Robert Ainslie (lawyer)

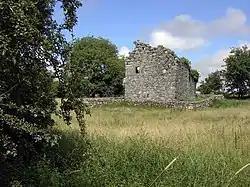
Edingham Castle near Robert Ainslie's estate.

He was the son of Robert Ainslie and his wife Magdeline Elliot of Woolie, described by Burns as "an excellent, sensible, cheerful, amicable old woman"; he was born at Berrywell House near Duns in 1766.